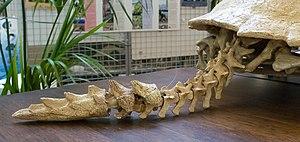
Meiolania Platycepts, Musée de la marine de Lord Howe Island.